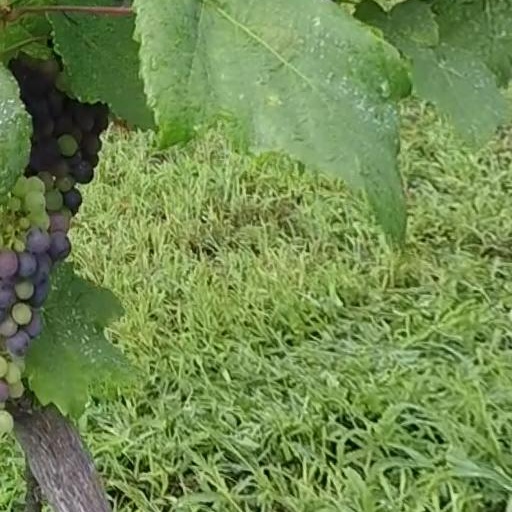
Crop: grape